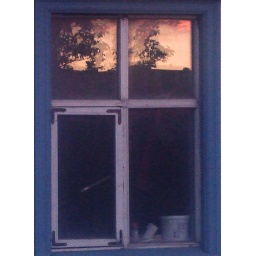
... in the house on the other side of the street